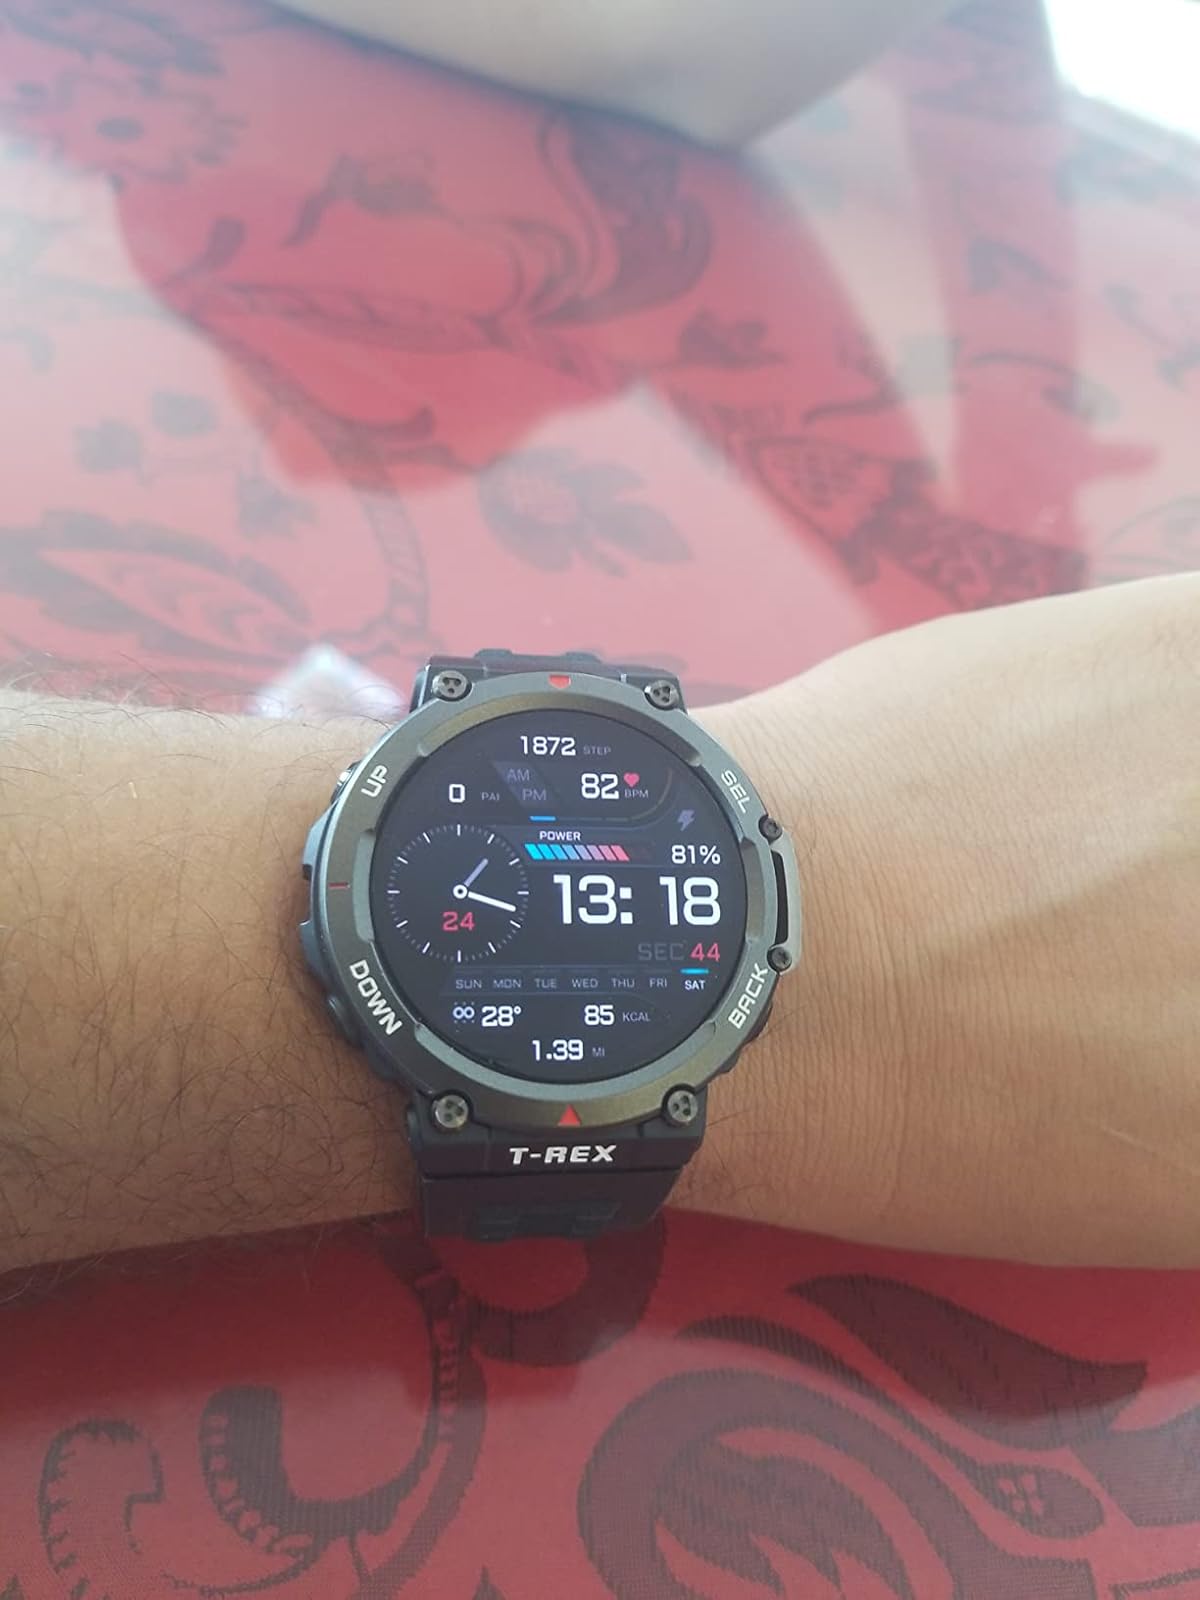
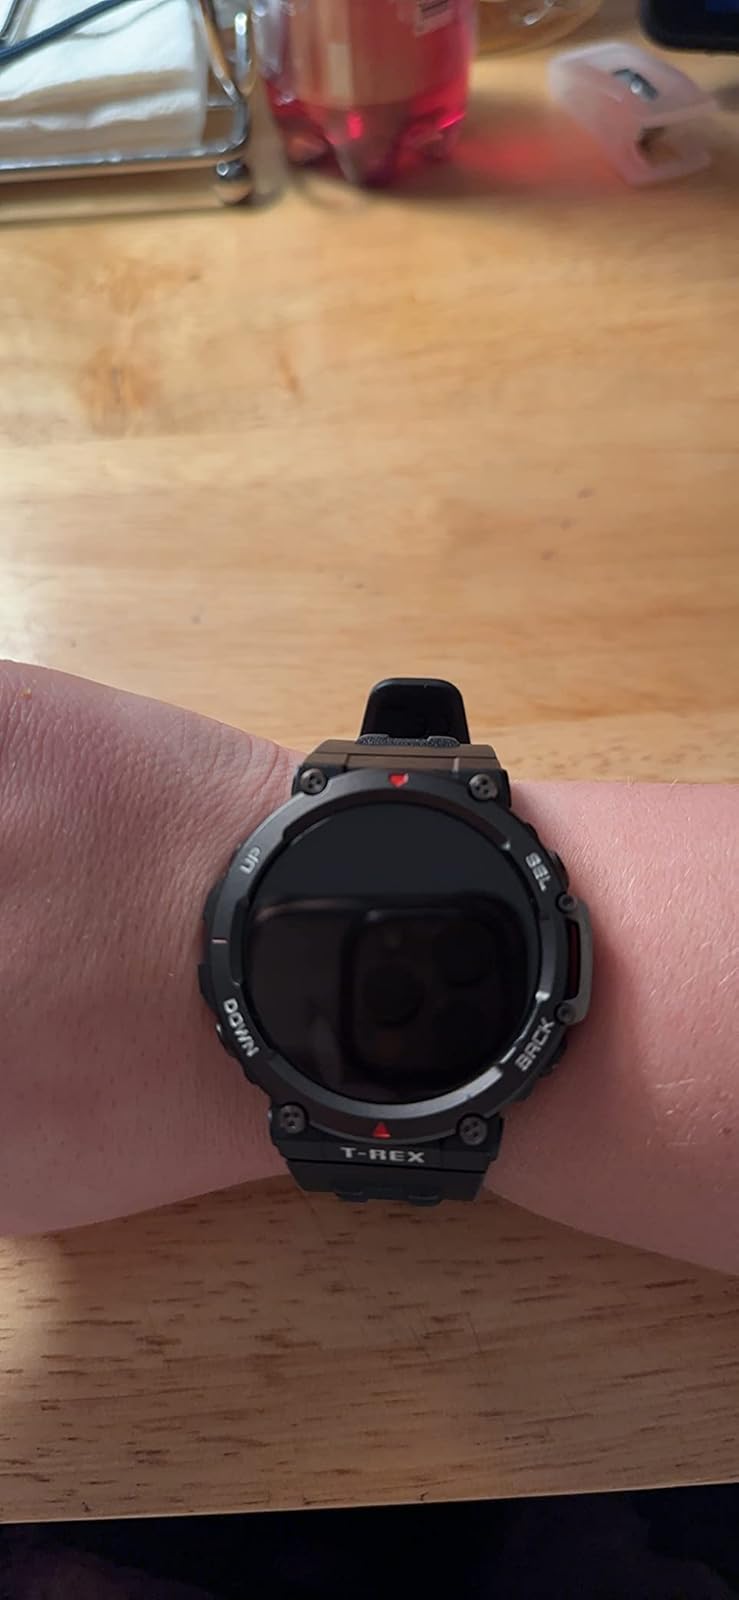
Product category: smartwatch
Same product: yes